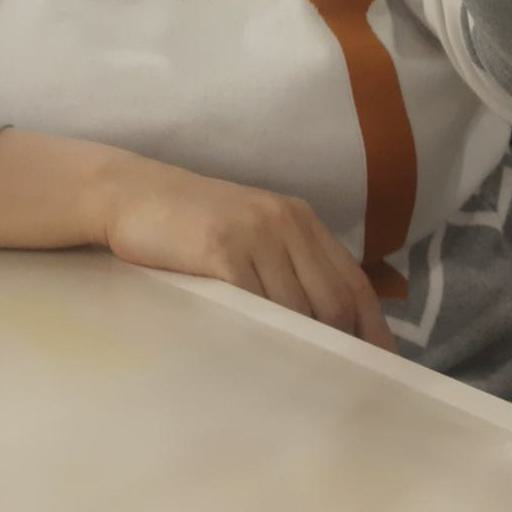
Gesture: no_gesture